U.S. National Video Game Team

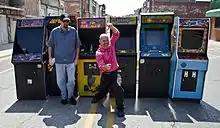
Mark Hoff outside the original Twin Galaxies arcade location in Ottumwa, Iowa in 2014

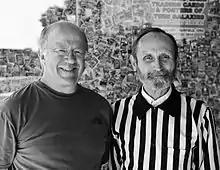

In 2016, Lonnie McDonald won a USNVGT "cutthroat rules" Joust tournament on the game at the Let's Play Gaming Expo before defeating John Newcomer - the creator of the game - in a special live exhibition match.